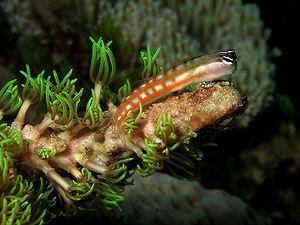
Une Blennie australienne (Ecsenius axelrodi). Photo prise au large du Timor Oriental.